Gioacchino Assereto

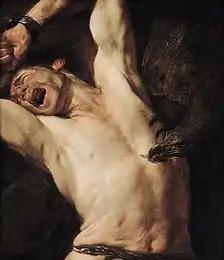
The Torture of Prometheus

In the 1640s, Assereto was active as a fresco painter. The artist was very successful in Genoa and in his later years many copies of his work were produced in his studio, some by his son Giuseppe Assereto. The artist was in his lifetime praised by the contemporary Genoese biographer Raffaele Soprani as incomparable. The vain artist shared this view.